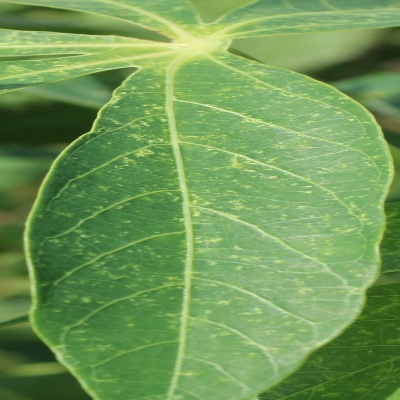
Crop: Cassava
Condition: green mite